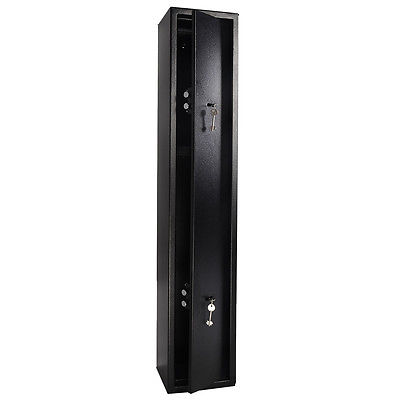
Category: cabinet